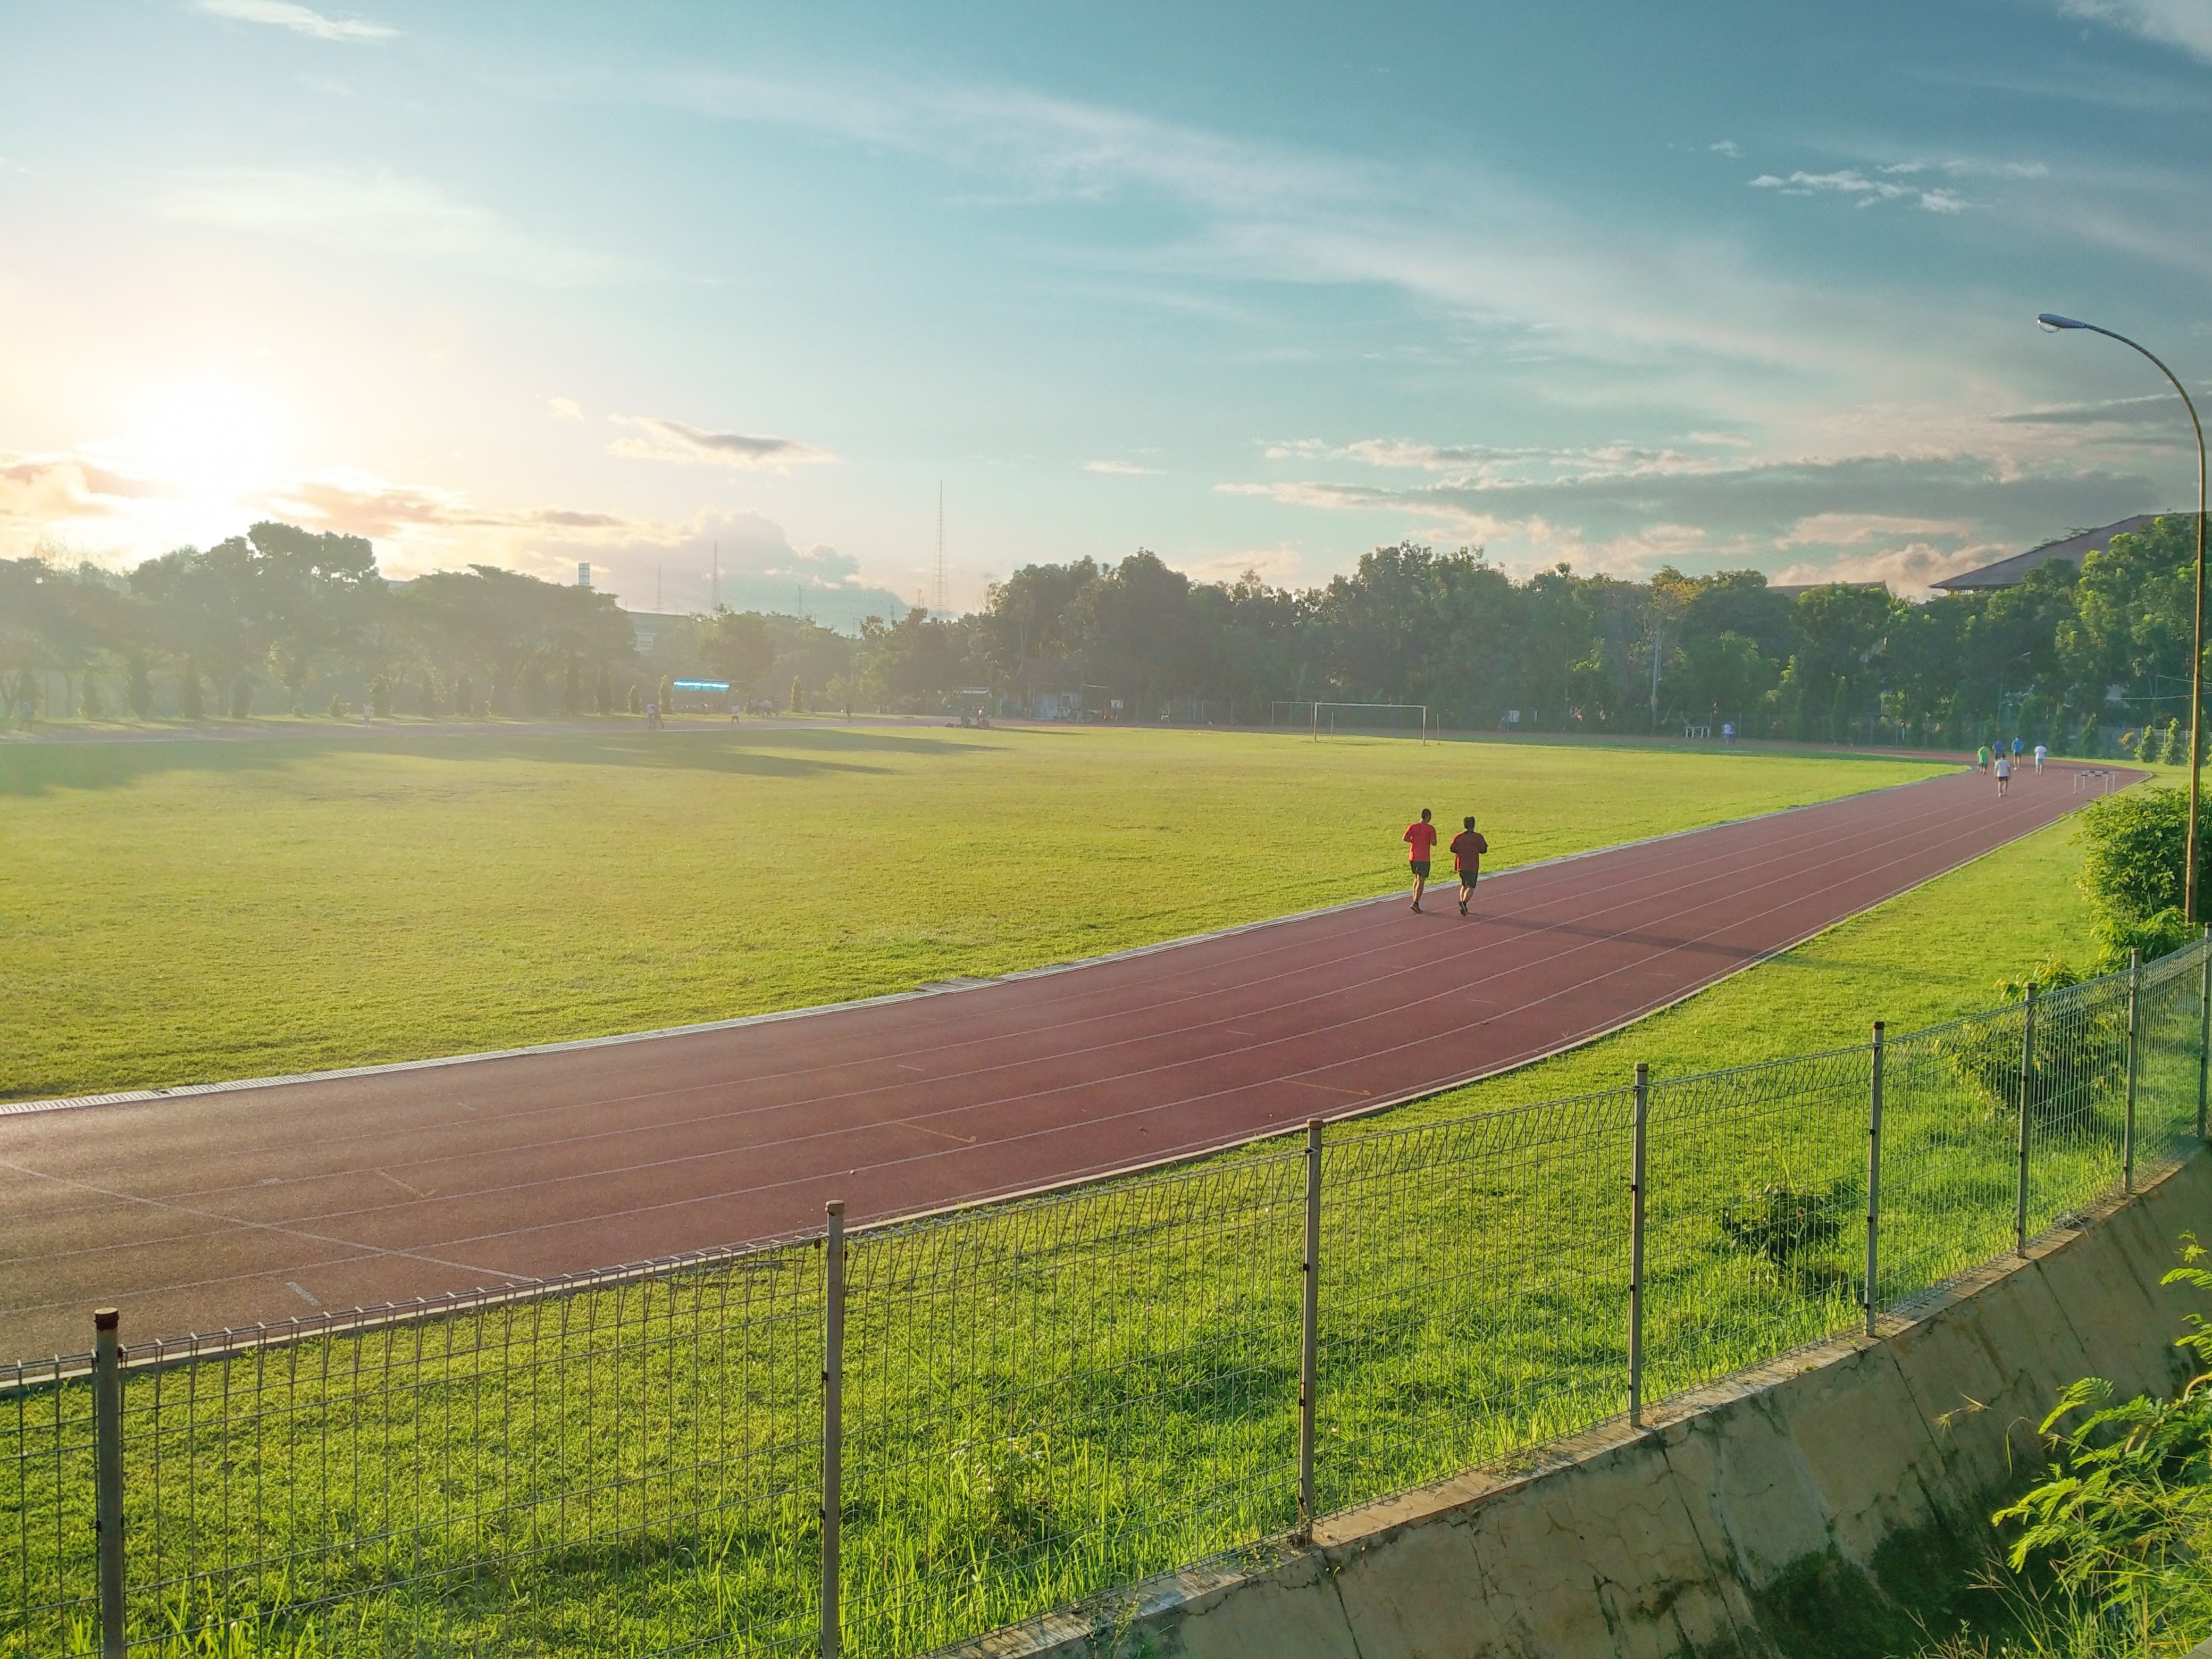
landscape, grass, horizon, cloud, structure, sky, field, farm, sunlight, morning, hill, highway, agriculture, stadium, plain, race track, rural area, aerial photography, atmospheric phenomenon, atmosphere of earth, sport venue